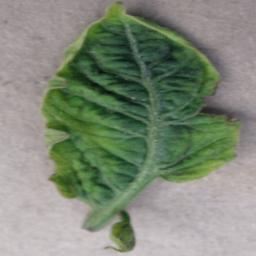
Label: Tomato___Tomato_Yellow_Leaf_Curl_Virus